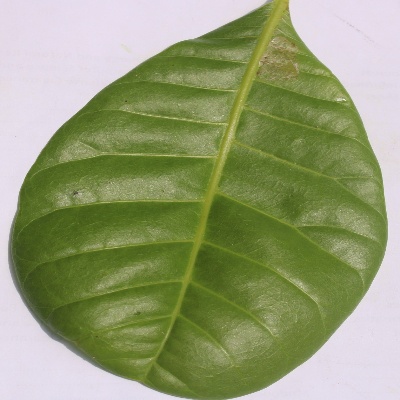
Crop: Cashew
Condition: leaf miner